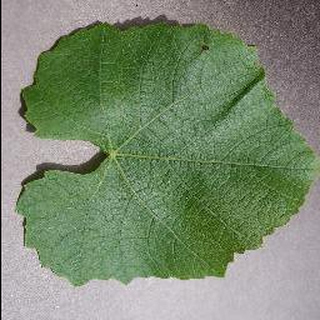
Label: healthy_grape